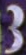
Number: 3